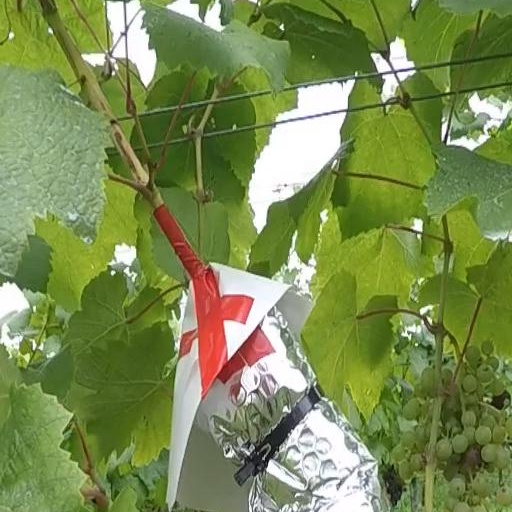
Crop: grape